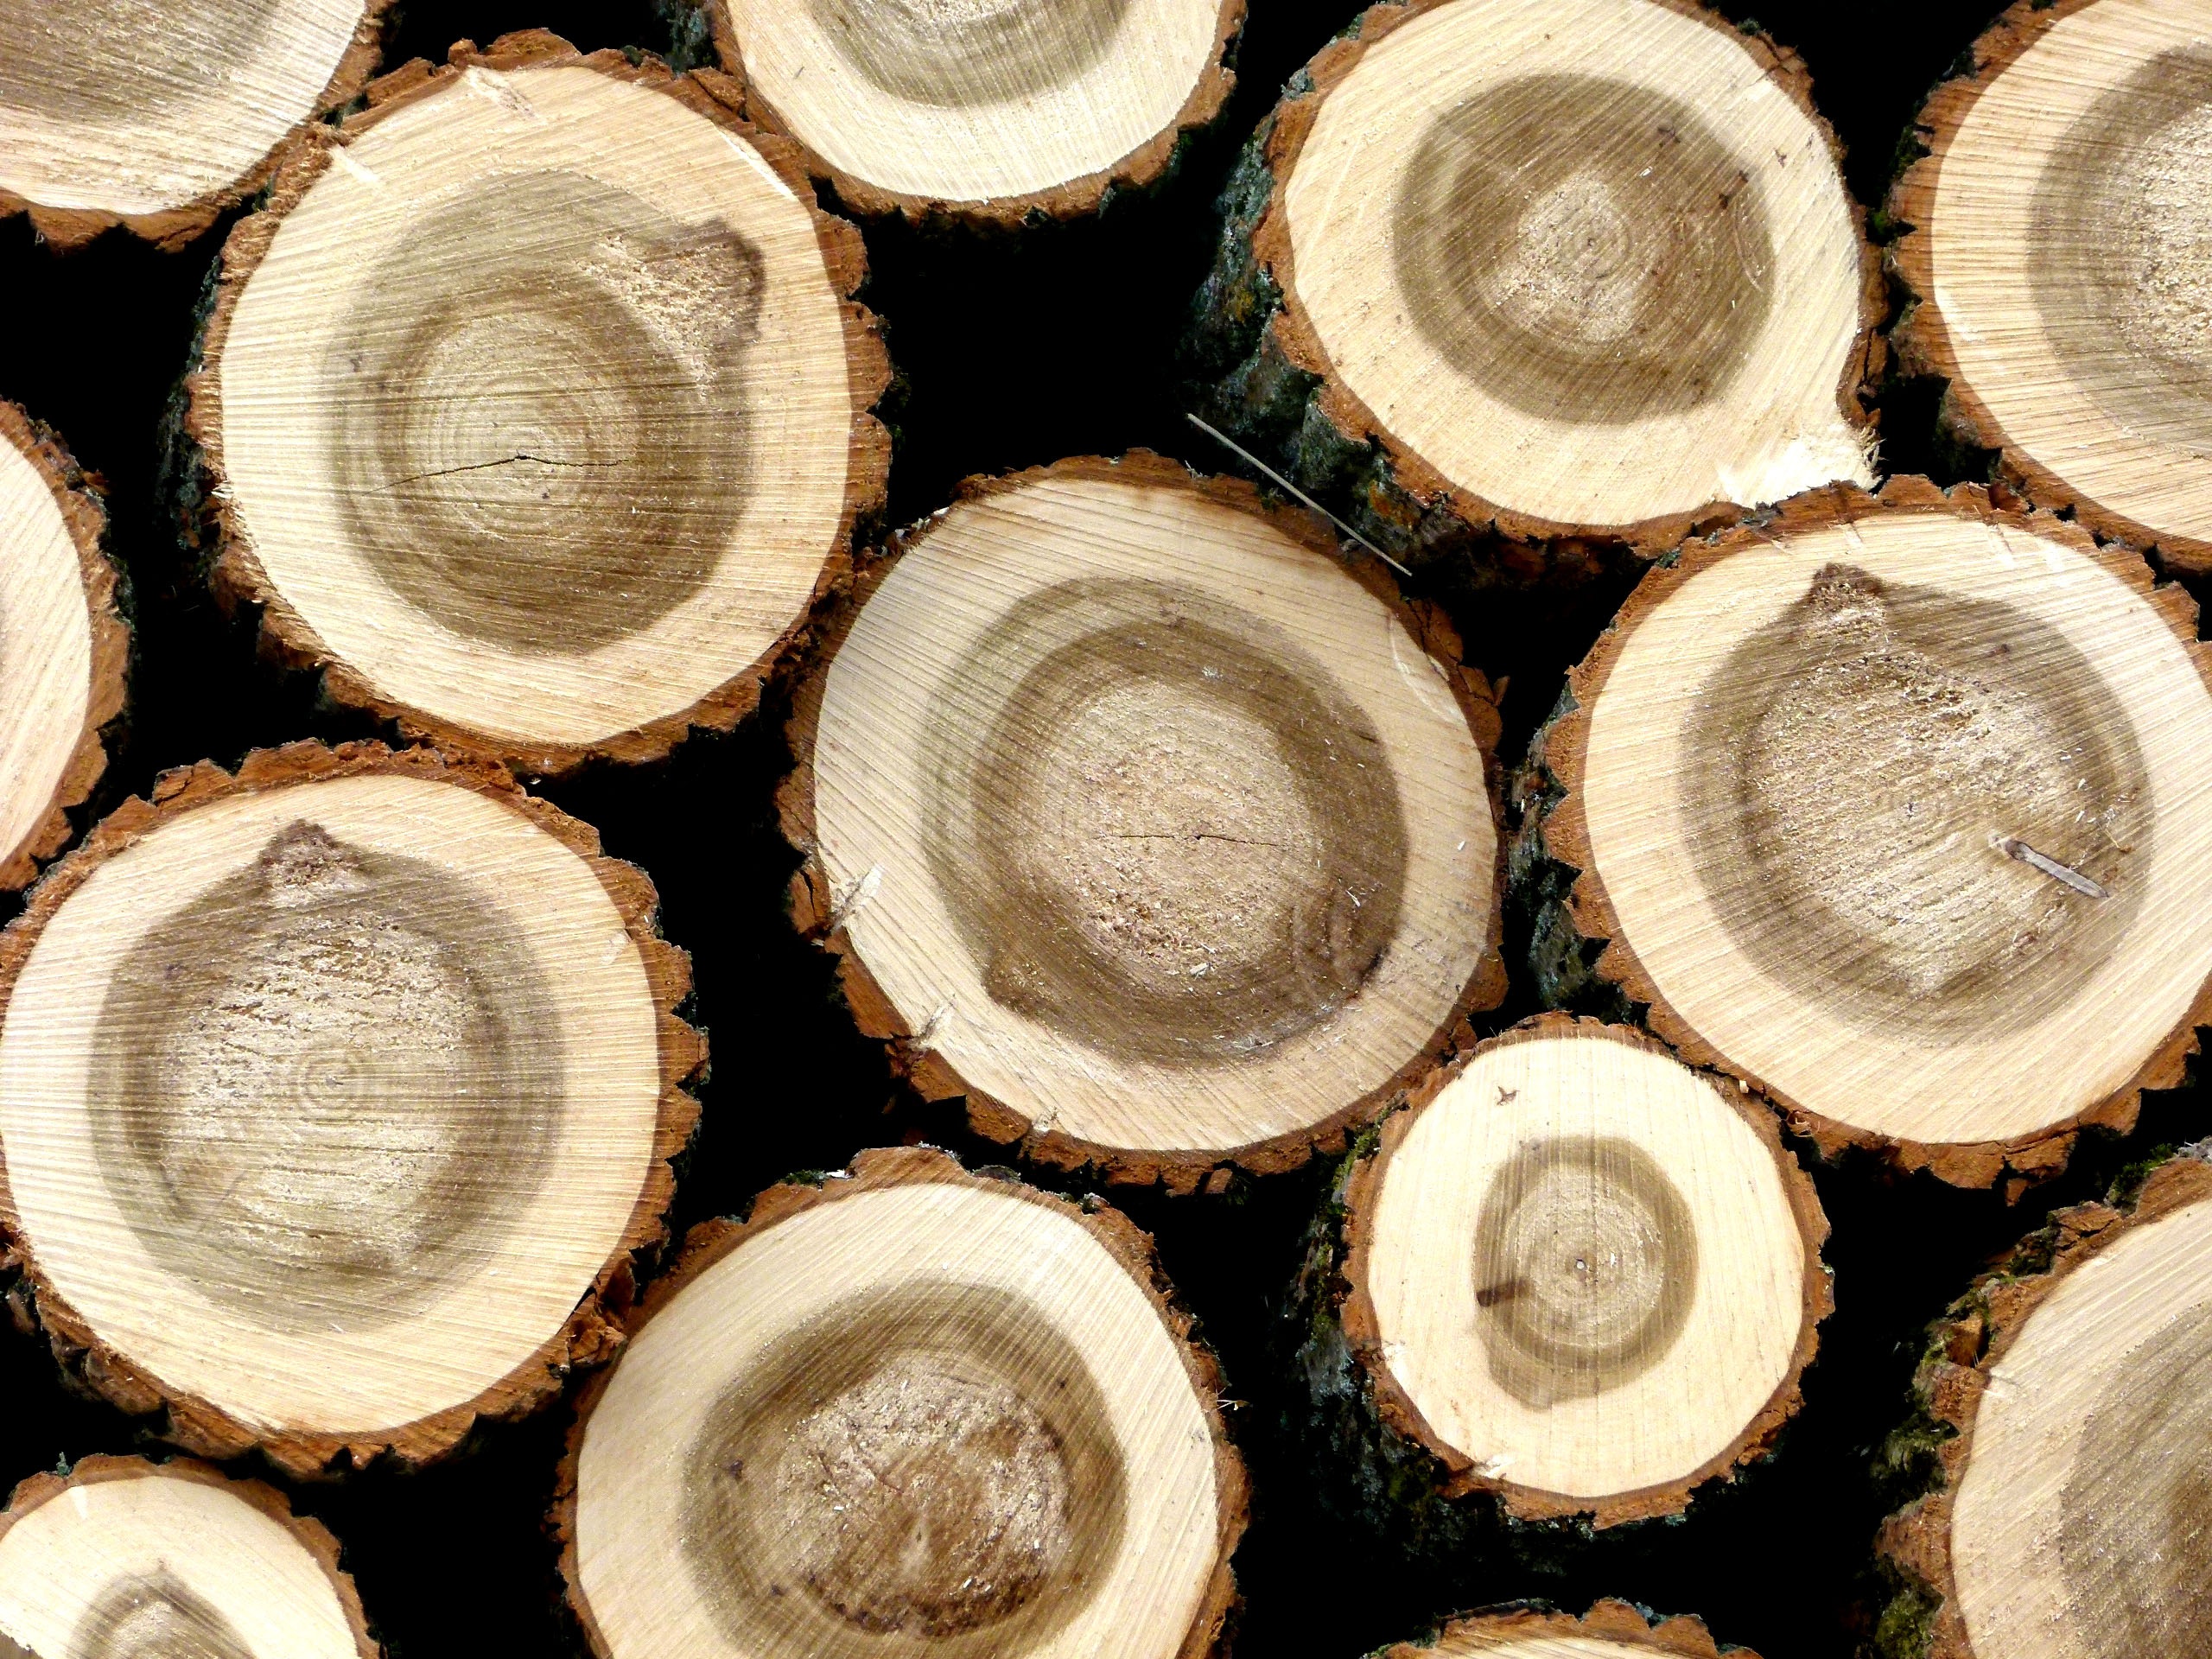
wood, food, produce, circle, close up, coconut, hardwood, tree trunks, holzstapel, man made object